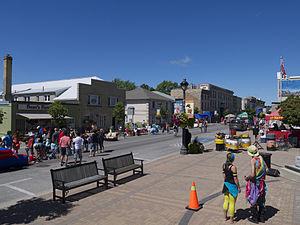
Kincardine est une municipalité de l'Ontario au Canada, située au bord du lac Huron dans le Comté de Bruce.